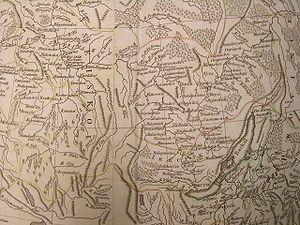
Le musée en plein air de Talzy est l'un des plus grands musées en plein air de Russie. Son nom vient de celui d'un ancien village, qui fut inondé lors de la construction du barrage sur la rivière Angara.